Blue Demon (film)

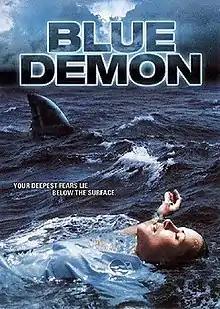

Blue Demon is a 2004 American direct-to-video science fiction horror film directed by Daniel Grodnik and starring Dedee Pfeiffer, Randall Batinkoff, Danny Woodburn, Josh Hammond, and Jeff Fahey.